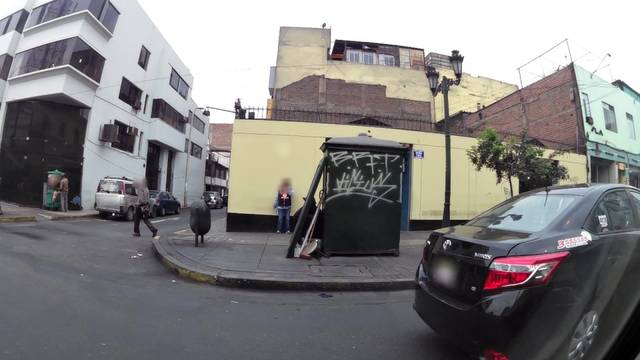
Region: Peru
Coordinates: -12.056, -77.039